Le Zénith

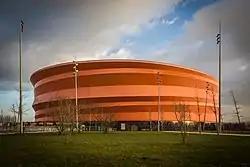
Zénith de Strasbourg illuminated at night.

The Zénith de Limoges (also known as Zénith de Limoges Métropole) is an indoor arena located in Limoges. The venue was designed by Bernard Tschumi, who also designed the Zénith de Rouen. The arena was originally proposed in 1995 to be included in . Construction was pushed back until 2005 due to funding. The first brick was laid on April 8, 2005. The building features a unique exterior feature that displays several douglas-fir surrounded in a polycarbonate shell. The venue opened on March 17, 2007, with a concert by Michel Polnareff. Since its opening, the arena has hosted events by Patrick Bruel, Pascal Obispo and Joan Baez.